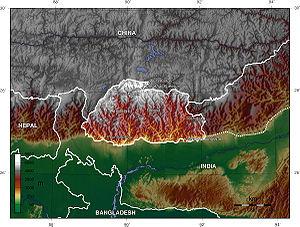
Le Bhoutan est un pays himalayen situé à l’extrémité sud-est de la chaîne, enclavé entre l’Inde et la République populaire de Chine. Historiquement, son territoire s’étendait plus loin au sud, incluant une partie de l’actuel État d’Assam ainsi que le protectorat de Cooch Behar. À partir de 1772, la Compagnie des Indes orientales repoussa progressivement les frontières vers le nord par une série de guerres et de traités jusqu’au traité de Sinchulu de 1865, qui restitua une partie des terres prises au royaume.
L'environnement au Bhoutan est l'environnement du pays Bhoutan.